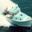
Label: ship